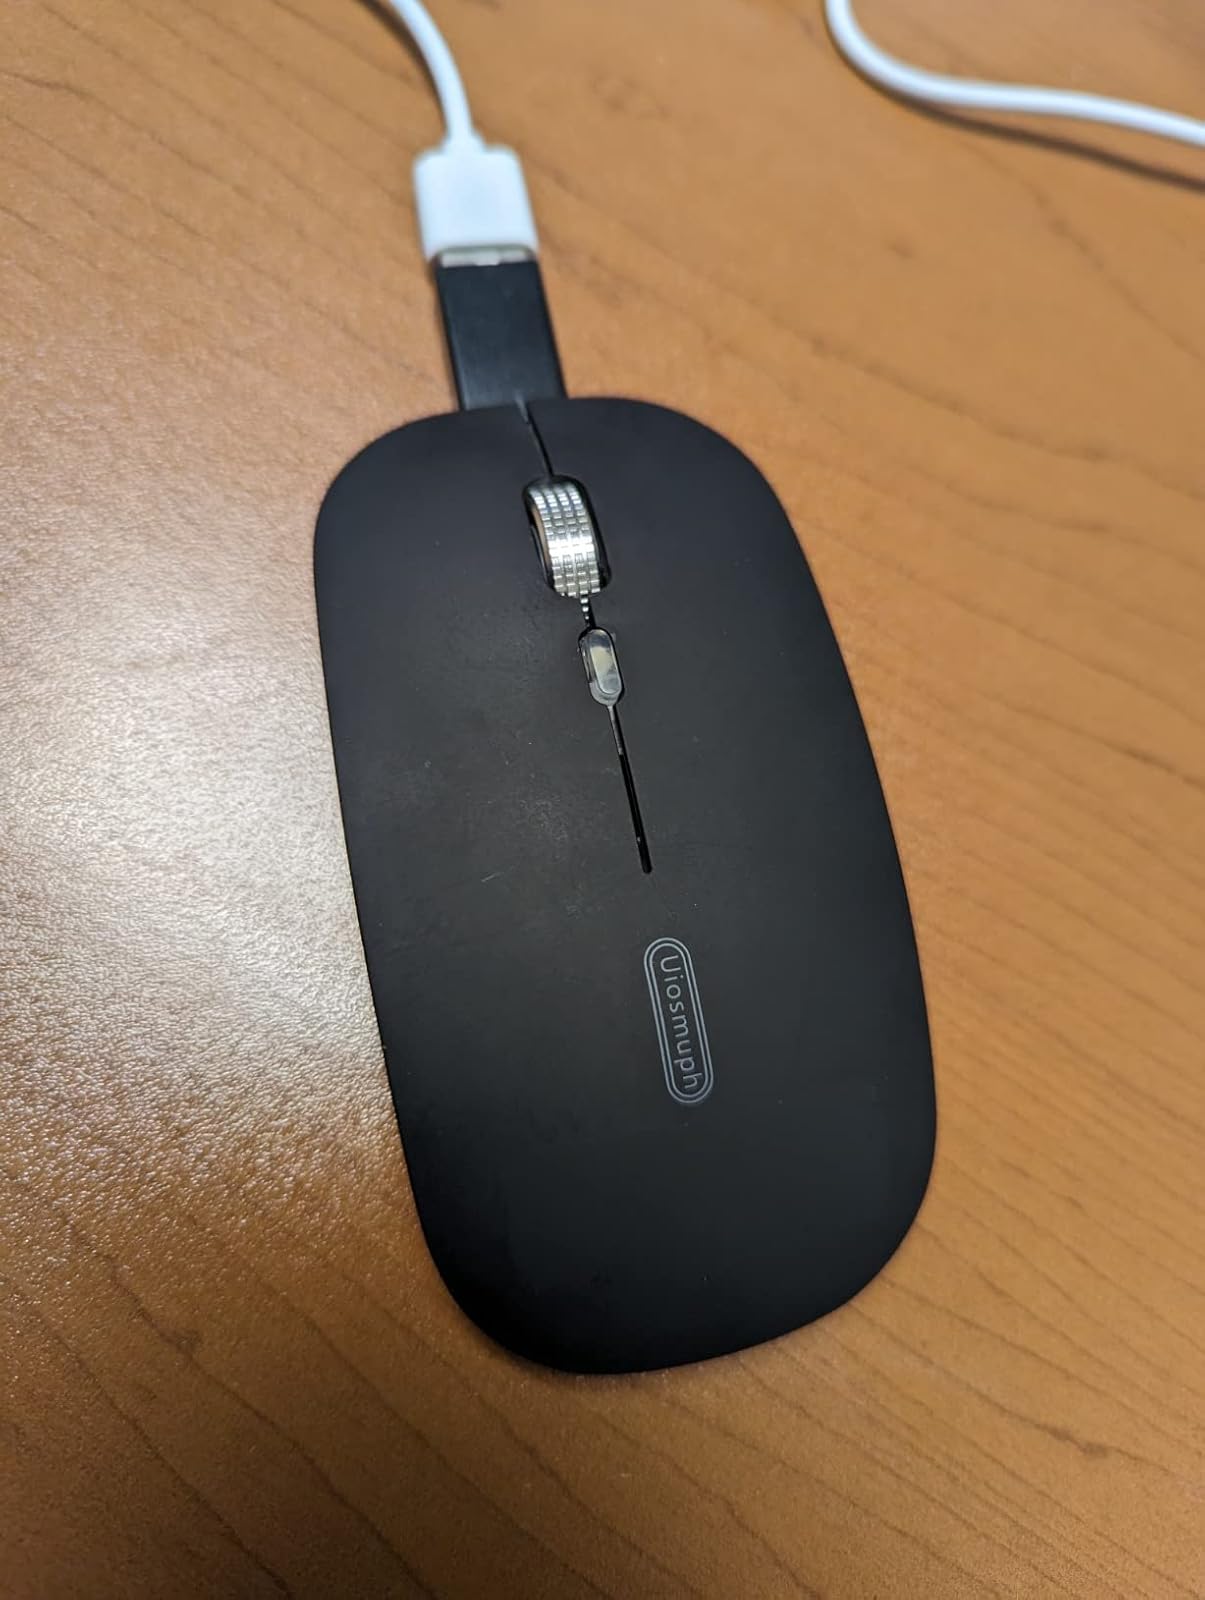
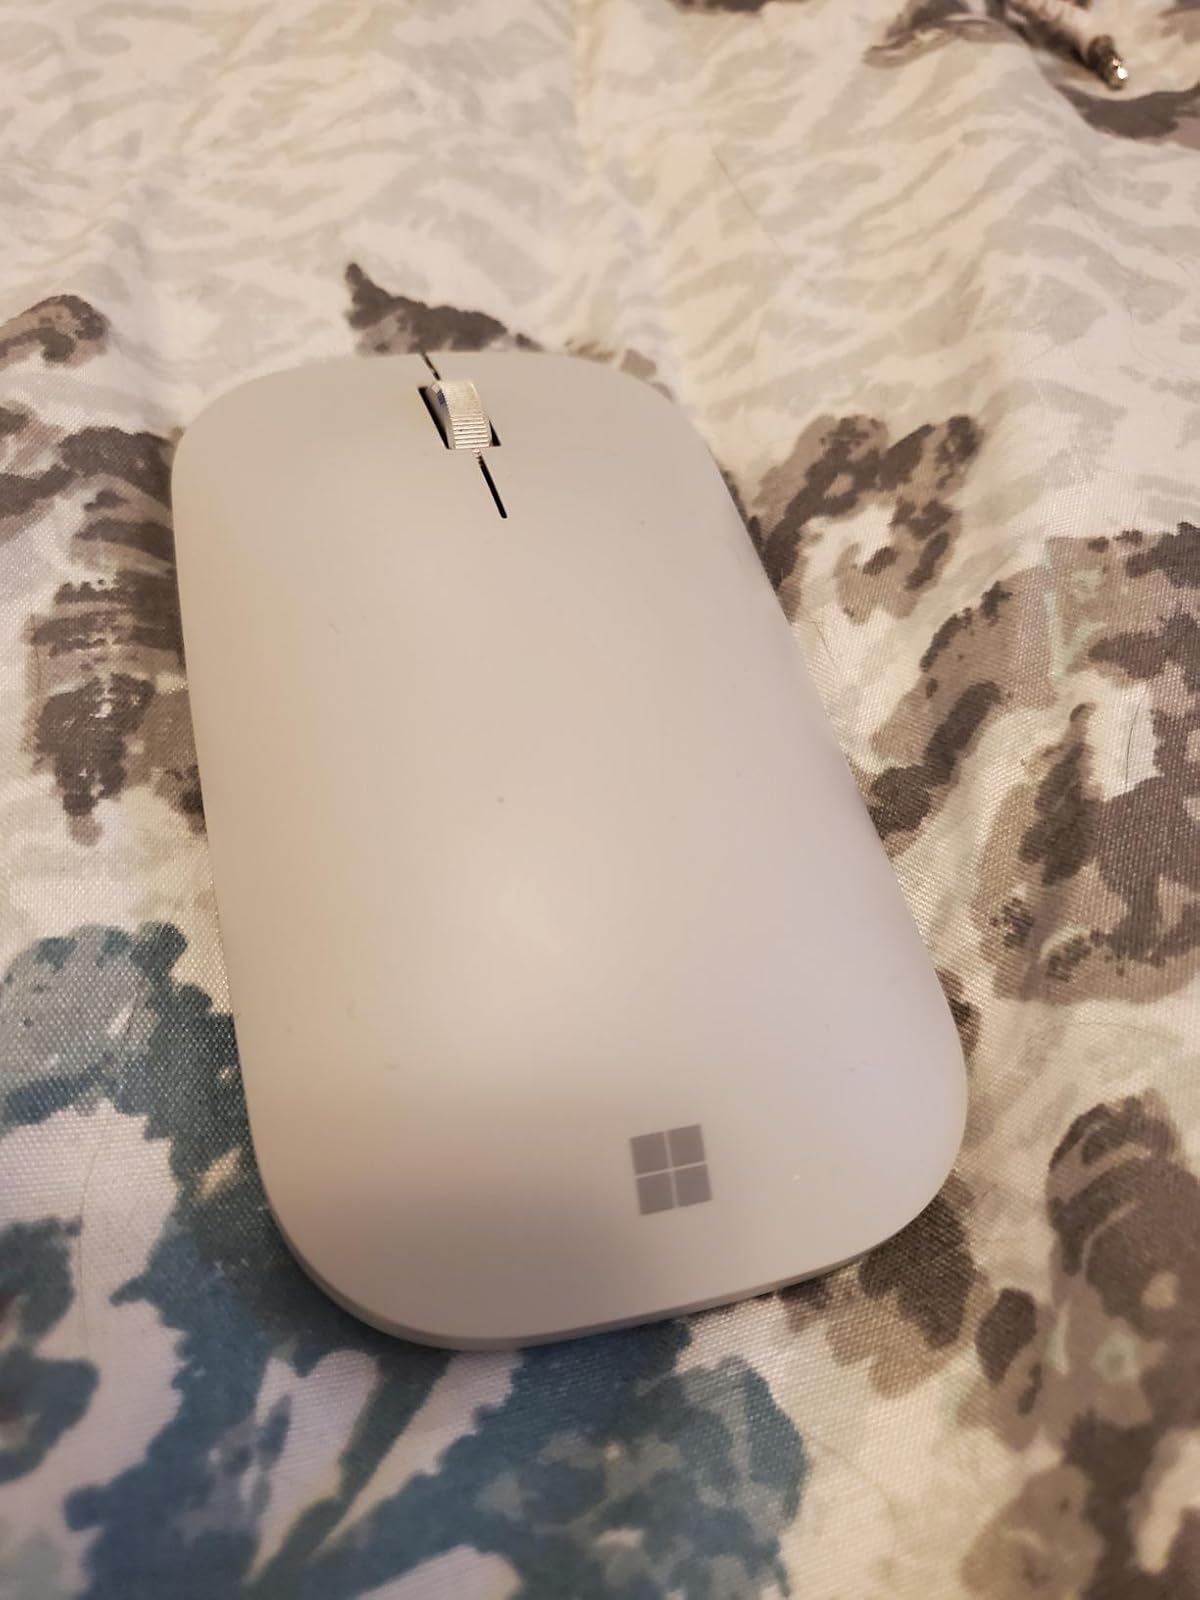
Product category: mouse
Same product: no